Emley

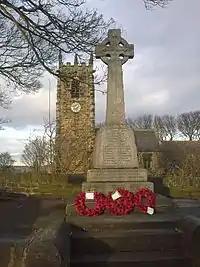
The war memorial by St Michael's Church

At the crossroads in the village are the remains of the market cross. Sir Thomas Fitzwilliam obtained the right to hold a weekly Thursday market and five-day May fair from King Henry II in 1253. The market cross, erected around this time, was more than three metres high. It was destroyed by Roundheads during the English Civil War and is now a stump. When Parliamentarians besieged Sandal Castle in 1645, a raiding party broke it down leaving only the stump. John Turton sold his wife Mary to William Kaye of Scissett for two half crowns by the cross during Emley Feast in 1826. She returned to her lawful husband after Kaye's death. At the turn of the 19th century, the stump was illuminated by a gas lamp that stood to the south. In 1961 it was hit by a lorry and was virtually destroyed. After being rebuilt by a local stonemason it was hit again by motor vehicles in 2012 and 2013, bringing about a call for its relocation. The market cross is a scheduled ancient monument and is Grade II listed.